Hydrothermal vent microbial communities

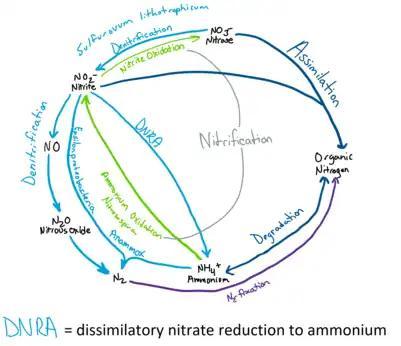
Processes of the nitrogen cycle relevant to microbial communities at hydrothermal vents, including names of pyla/genera. Adapted from Gruber et al. (2008)

Deep ocean water contains the largest reservoir of nitrogen available to hydrothermal vents, with around 0.59 mM of dissolved nitrogen gas. Ammonium is the dominant species of dissolved inorganic nitrogen, and can be produced by water mass mixing below hydrothermal vents and discharged in vent fluids. Quantities of available ammonium vary between vents depending on the geological activity and microbial composition. Nitrate and nitrite concentrations are depleted in hydrothermal vents compared to the surrounding seawater.